Imidacloprid

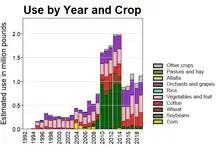
Imidacloprid use in the US to 2019

The estimated annual use of the compound in US agriculture is mapped by the US Geological Service and shows an increasing trend from its introduction in 1994 to 2014 when it reached . However, use from 2015 to 2019 dropped following concerns about the effect of neonicotinoid chemicals on pollinating insects. In May 2019, the Environmental Protection Agency revoked approval for a number of products containing imidacloprid as part of a legal settlement, although some formulations continue to be available.